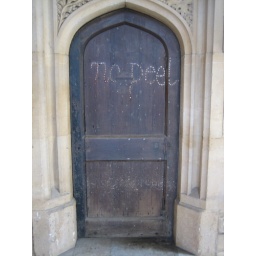
'No Peel' door sign in Christ College, Oxford